Elisha Gray

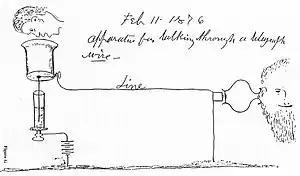
Elisha Gray's drawing of liquid transmitter made on February 11, 1876

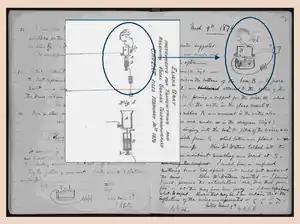
Excerpts from Elisha Gray's patent caveat of February 14 and Alexander Graham Bell's lab notebook entry of March 9, demonstrating their similarity

On Monday morning February 14, 1876, Gray signed and had notarized the caveat that described a telephone that used a liquid transmitter. Baldwin then submitted the caveat to the US Patent Office. That same morning a lawyer for Alexander Graham Bell submitted Bell's patent application. Which application arrived first is hotly disputed, although Gray believed that his caveat arrived a few hours "before" Bell's application. Bell's lawyers in Washington, DC, had been waiting with Bell's patent application for months, under instructions not to file it in the USA until it had been filed in Britain first. (At the time, Britain would only issue patents on discoveries not previously patented elsewhere.)